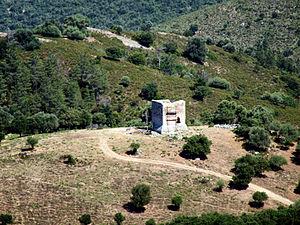
Prato-di-Giovellina est une commune française située dans la circonscription départementale de la Haute-Corse et le territoire de la collectivité de Corse. Le village appartient à la microrégion de la Giovellina dont il est historiquement le chef-lieu.